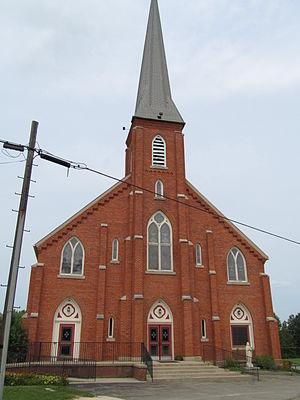
East Mead Township est un township, situé au centre du comté de Crawford, en Pennsylvanie, aux États-Unis. En 2010, il comptait une population de 1 493 habitants.